Battle of Kontum

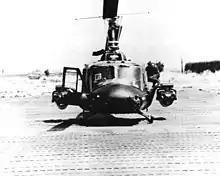
UH-1 armed with TOW missiles, 2 May 1972

At 21:00 a column of 18 PAVN tanks was spotted in the area, an Air Force AC-130 gunship arrived at 23:00 and began to engage the T-54 tanks with its 105mm cannon. Three T-54s were disabled but later recovered by the PAVN. At midnight the tank column turned towards Tân Cảnh and the ARVN artillery began firing on the column until stopped by PAVN counterbattery fire. Two bridges on the approach to Tân Cảnh were abandoned without being destroyed. The ARVN organised hunter-killer teams and these destroyed two tanks.